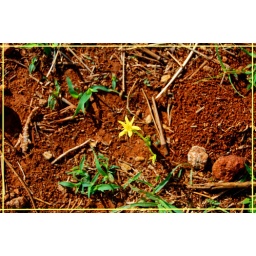
Found this cute little flower on 'table top' in panchgani....